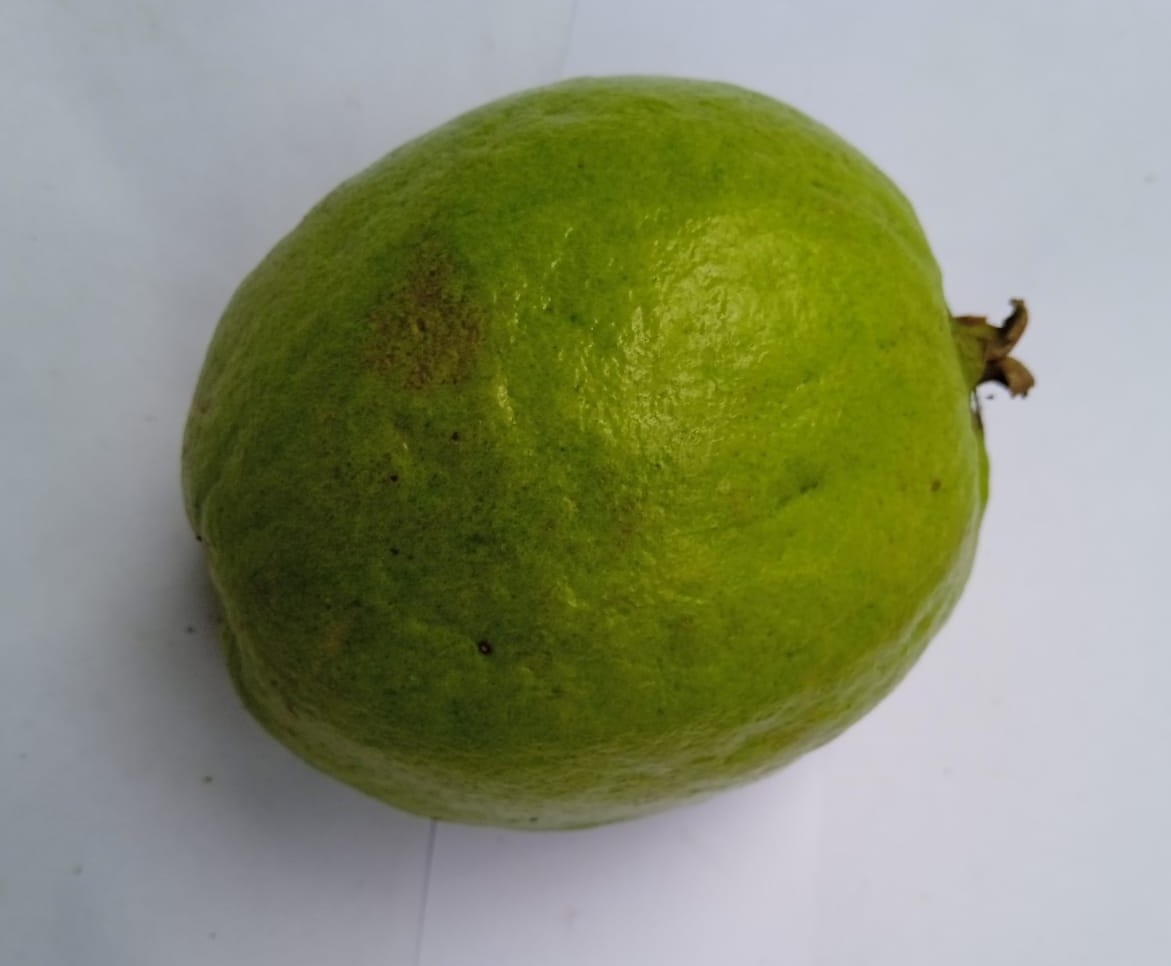
Fruit: guava
Condition: fresh